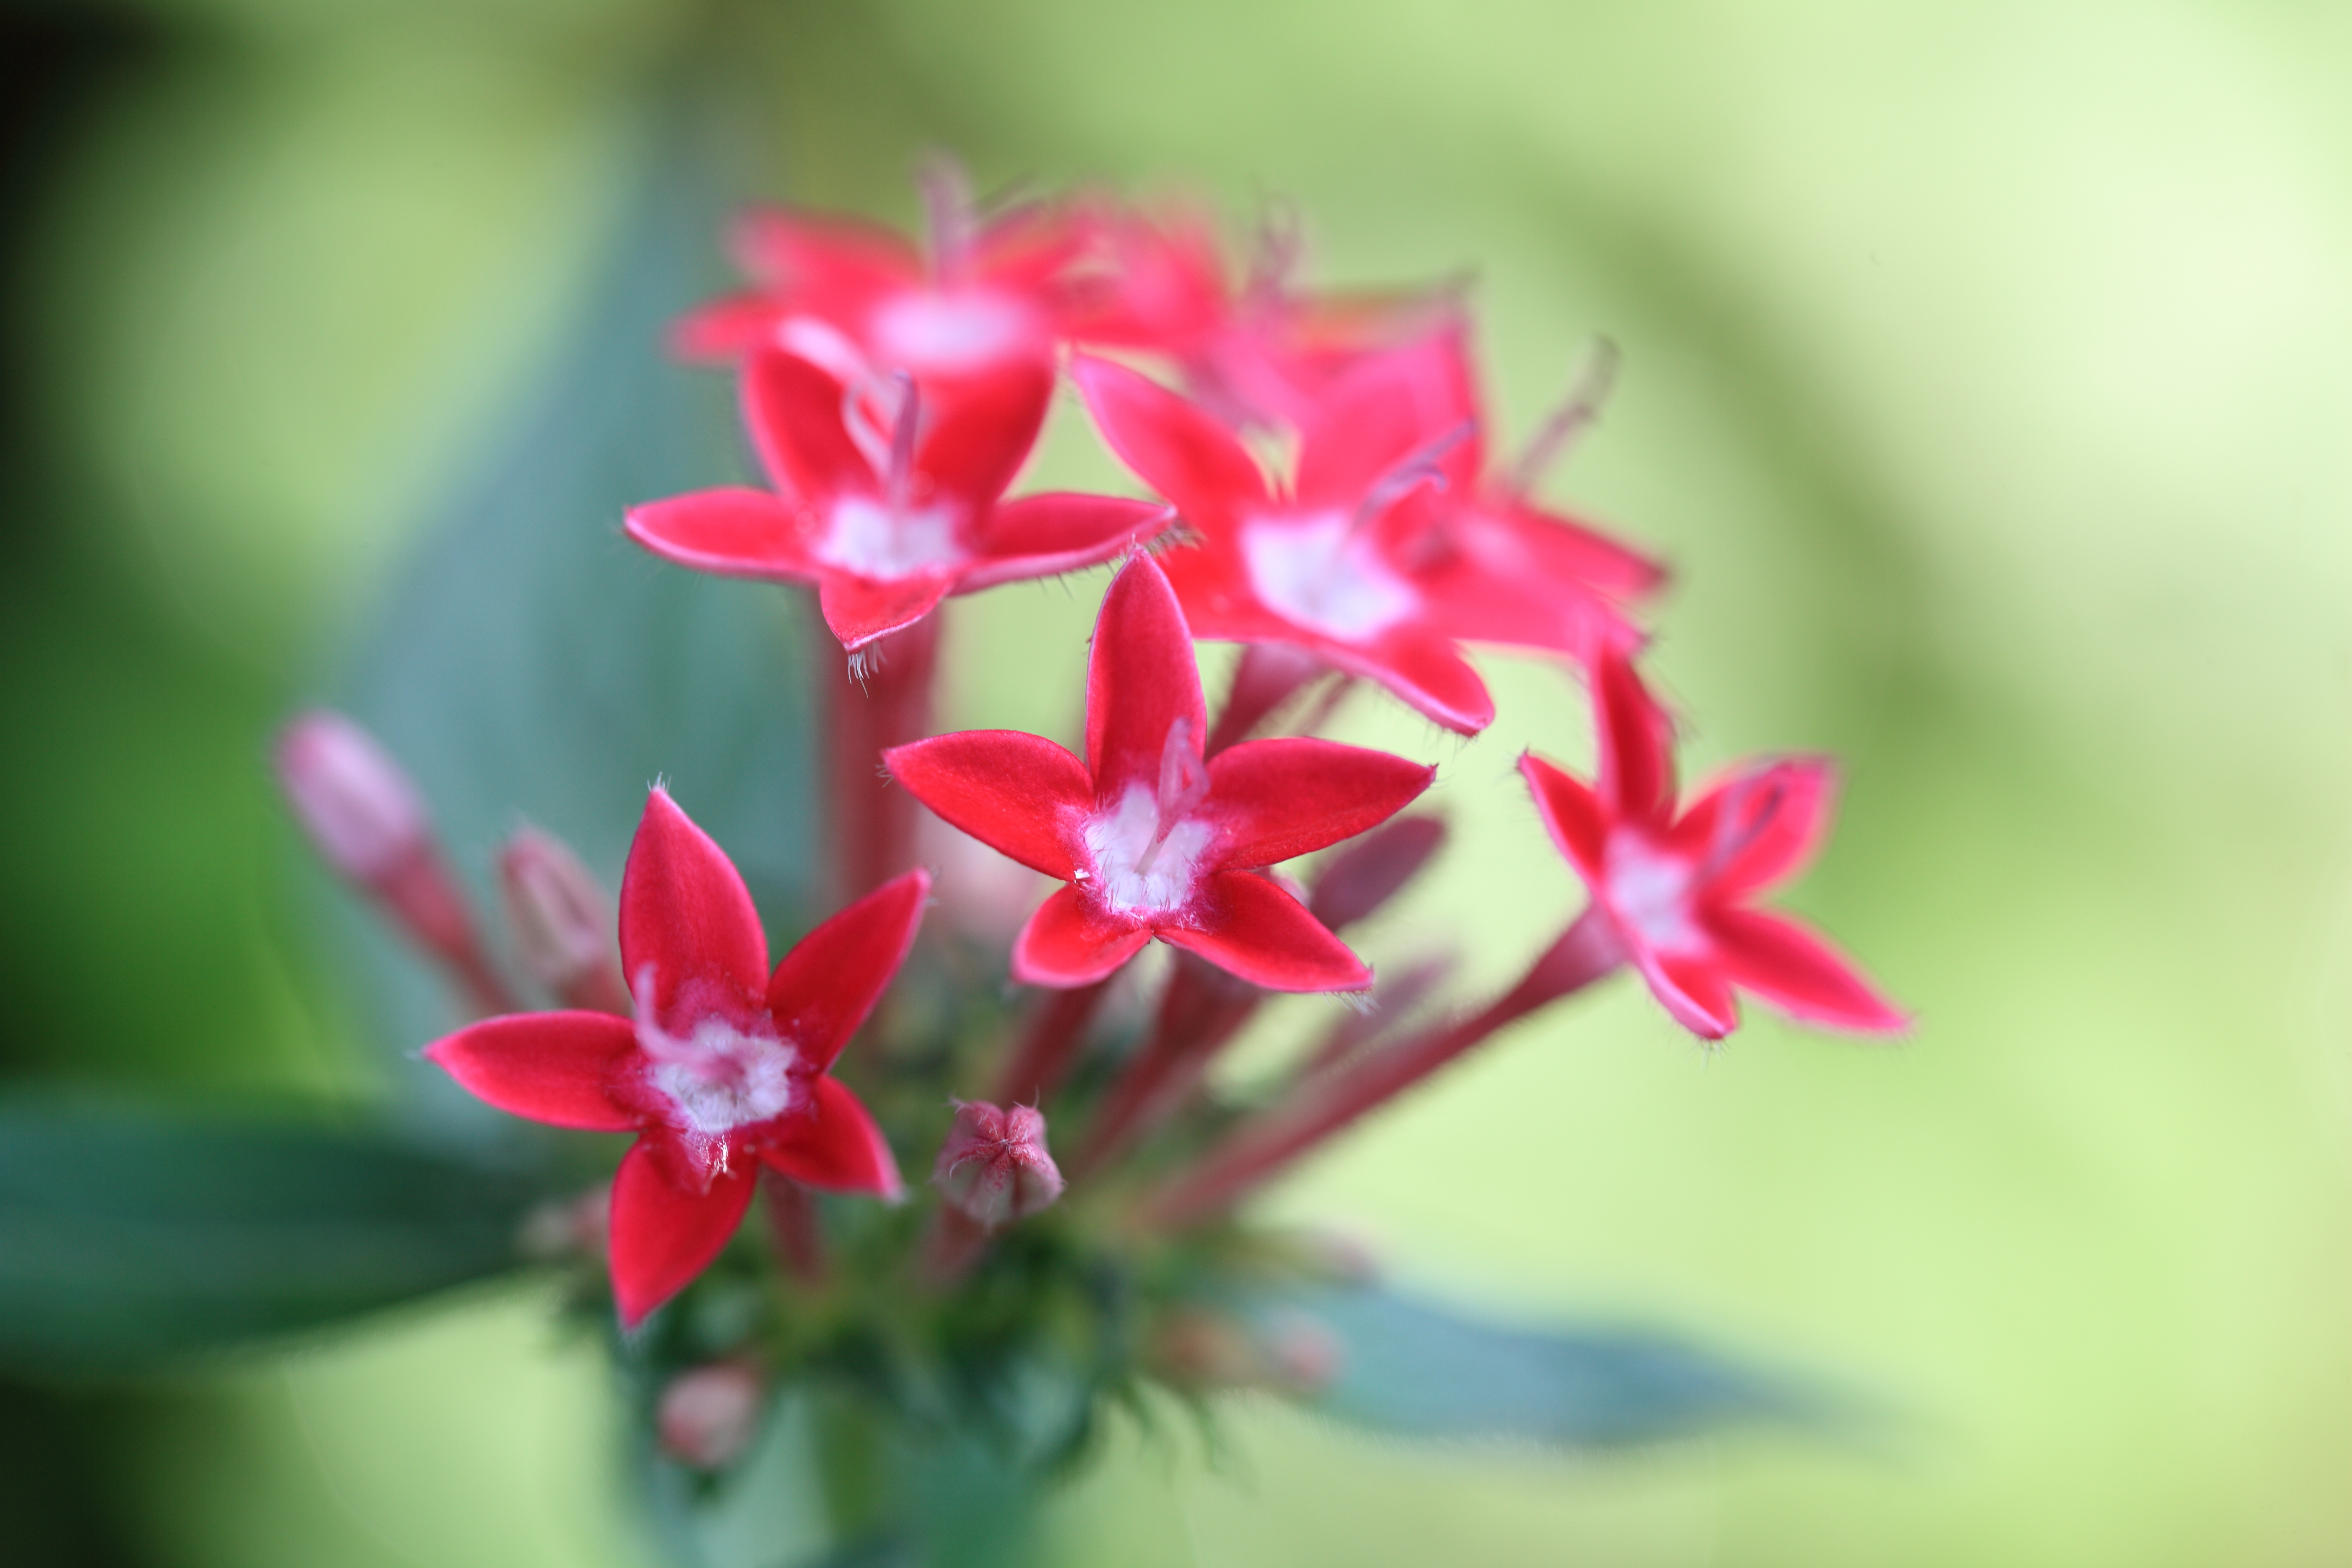
blossom, plant, star, flower, petal, high, red, herb, botany, flora, wildflower, shrub, 5d, cluster, hires, markii, egyptian, hi, res, resolution, pentas, lanceolata, macro photography, flowering plant, land plant